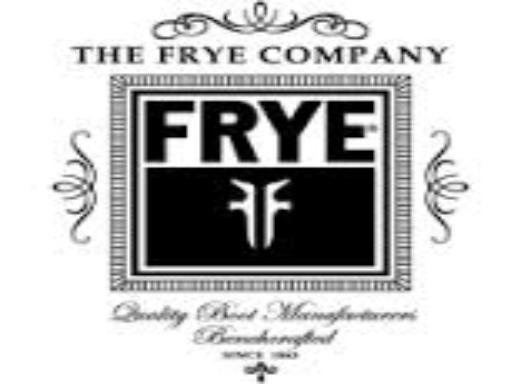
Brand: Frye
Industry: Clothes